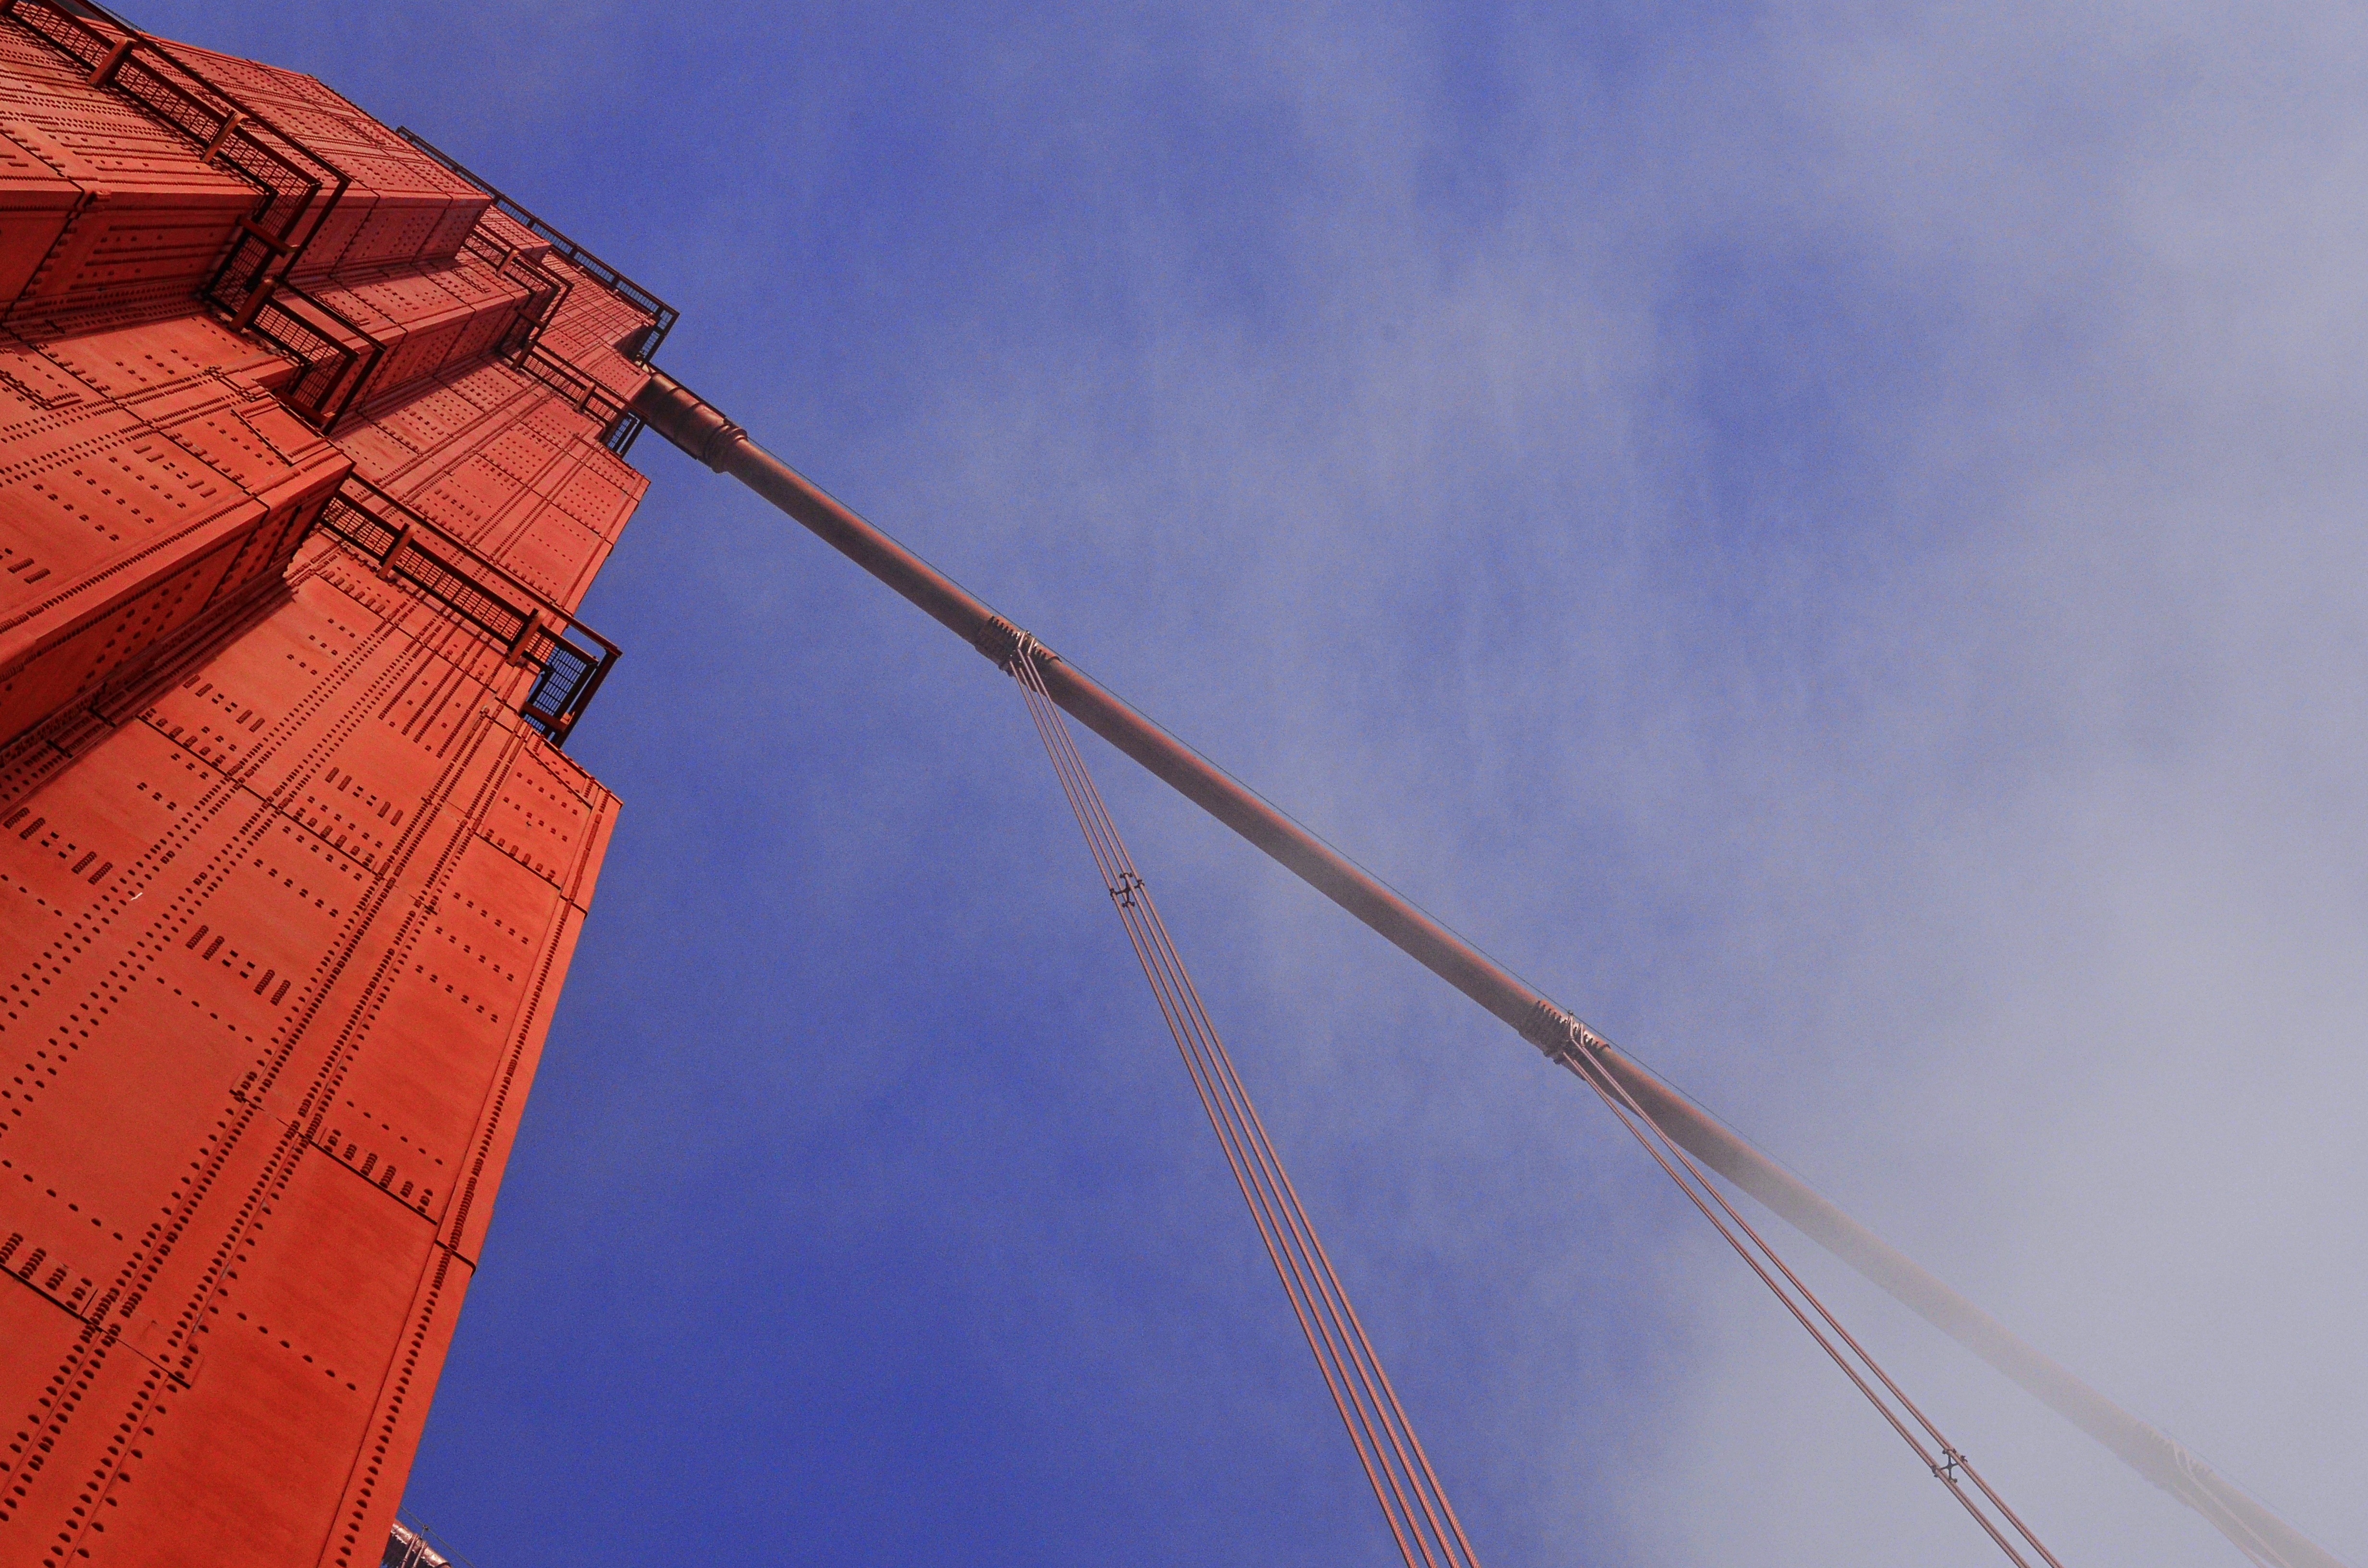
cloud, architecture, structure, sky, bridge, skyline, sunlight, wind, city, skyscraper, vacation, tourist, cable, san francisco, line, golden, reflection, vehicle, tower, mast, usa, bay, landmark, suspension, blue, electricity, tourism, gate, california, san, famous, pacific, francisco, shape, atmosphere of earth